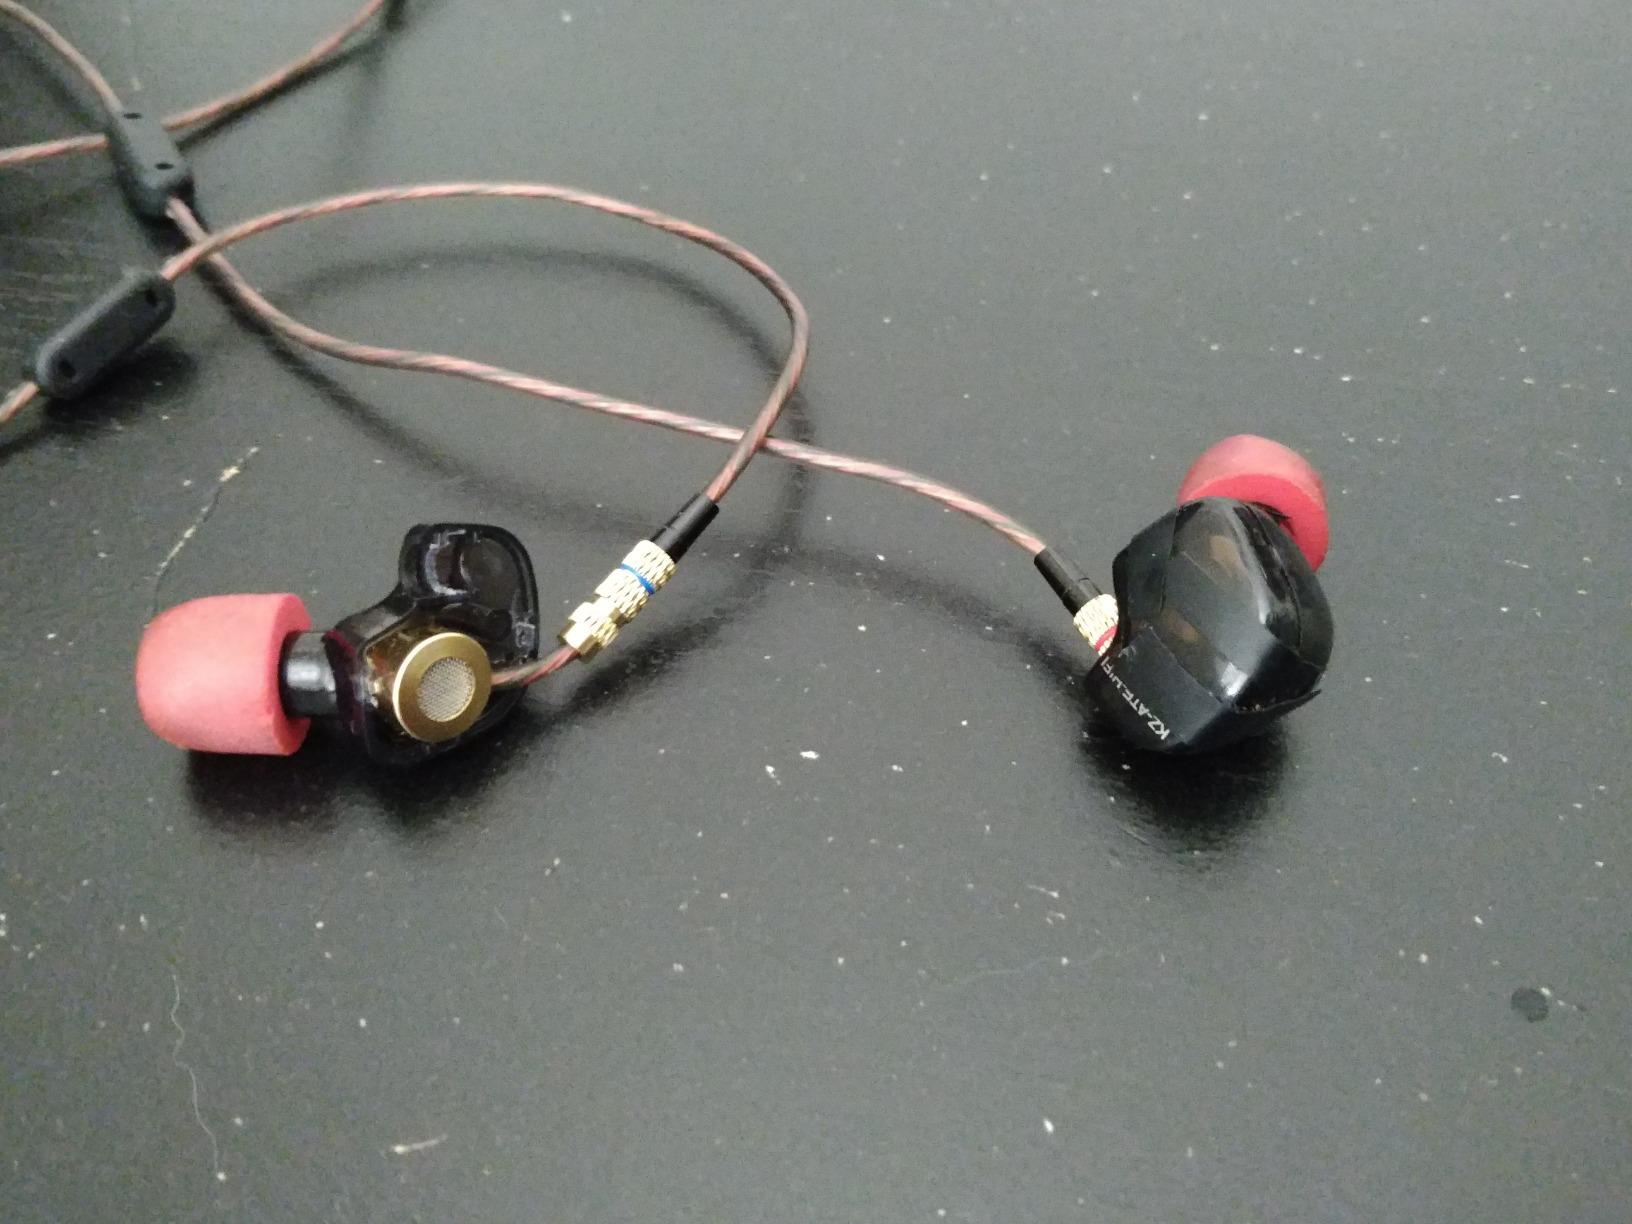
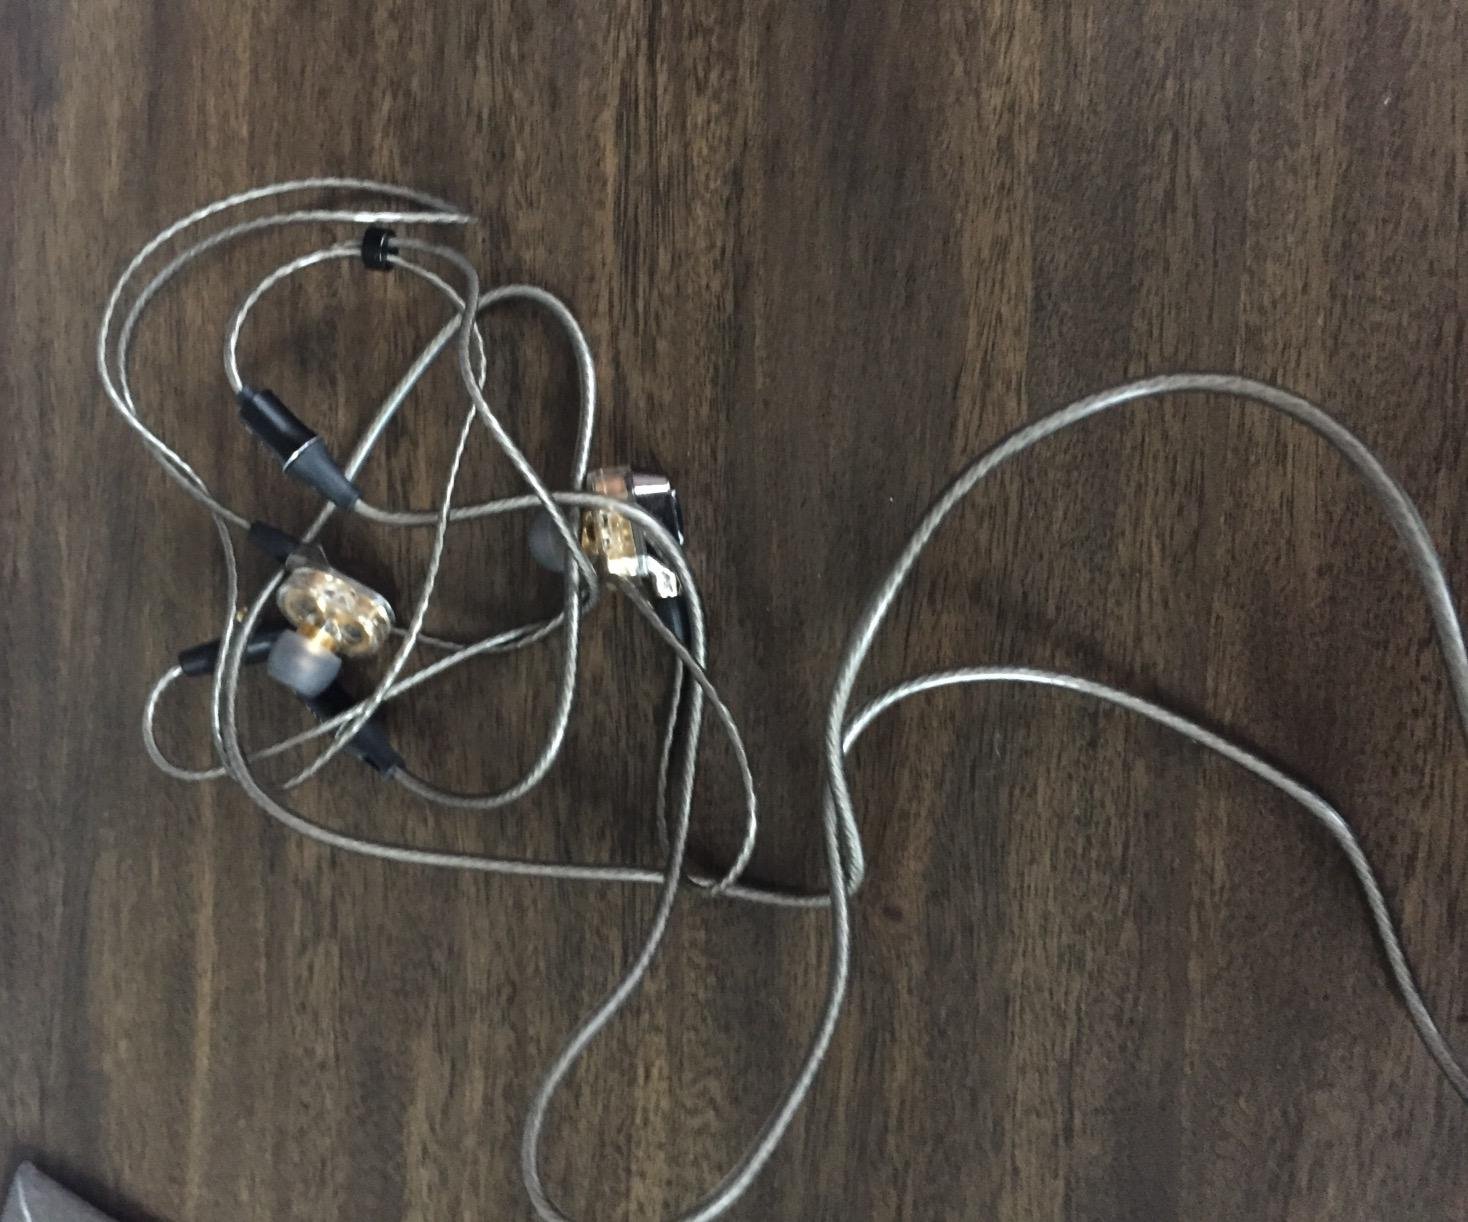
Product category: headphones
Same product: no